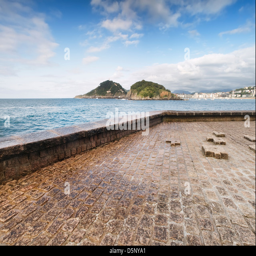
photograph taken on the coast with the island